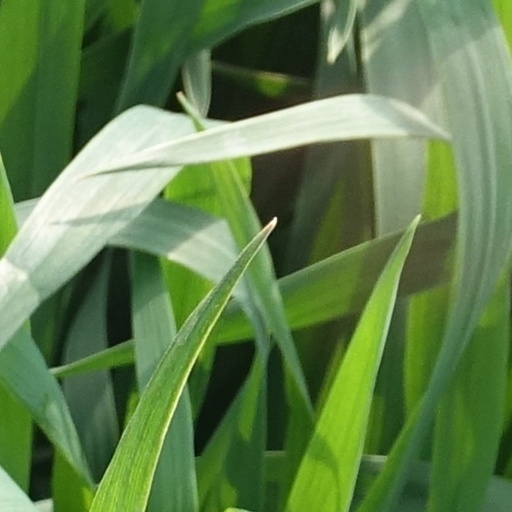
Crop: wheat